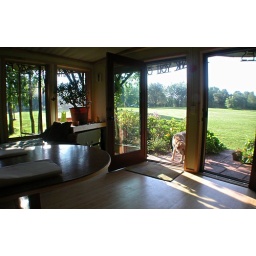
Cappoosh at my office door one mid-summer morning in 2007.